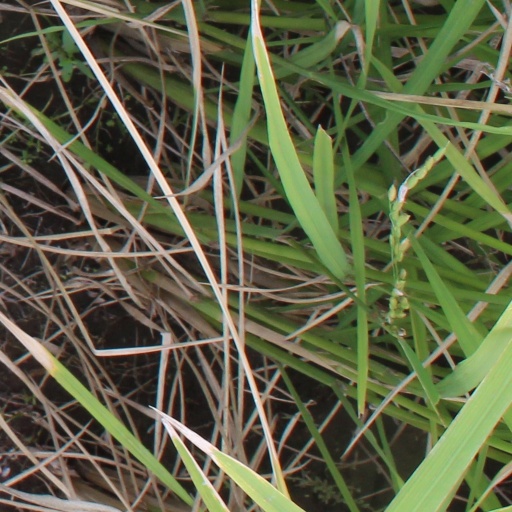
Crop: rice